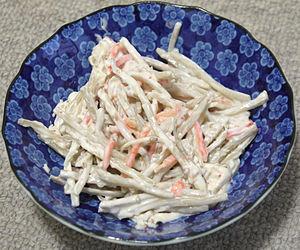
La Grande Bardane, également appelée Bardane officinale ou Bardane commune, est une espèce de plante herbacée annuelle ou bisannuelle de la famille des Astéracées. Elle possède de nombreuses propriétés favorables à la santé et constitue une plante traditionnelle des médecines populaires. Elle est également cultivée comme plante potagère pour sa racine consommée comme légume.